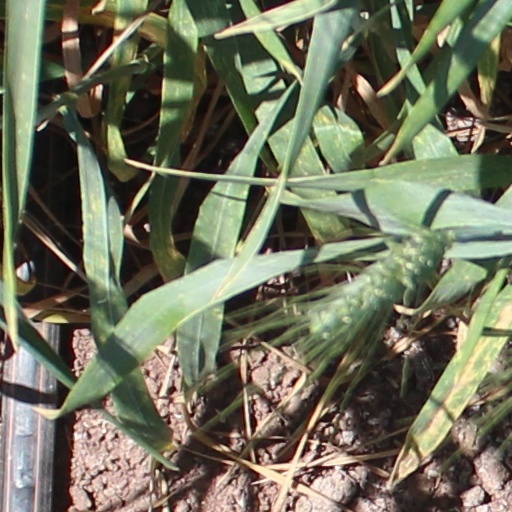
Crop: wheat